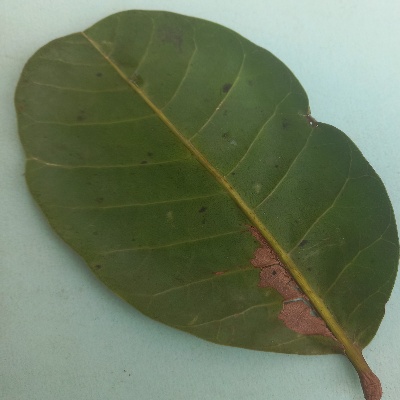
Crop: Cashew
Condition: anthracnose